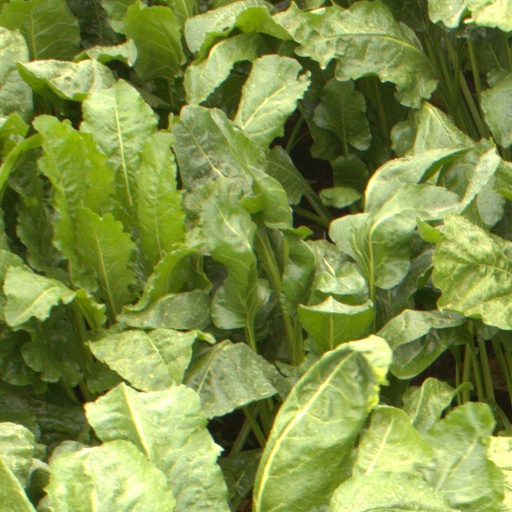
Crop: sugar beet